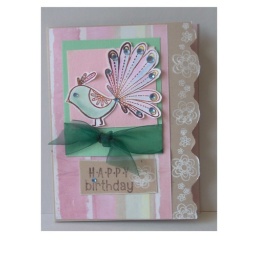
The peacock is from HA clear design Happy Hello set. Pink and brown colors inspired by Kelly. Gems by Kiara